Ruston, Proctor and Company

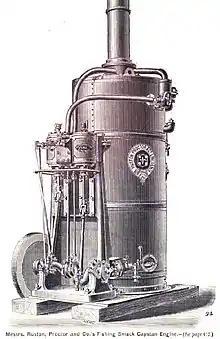
Ruston Proctor steam winch engine

Ruston, Proctor and Company was established in Lincoln, England in 1857, and were manufacturers of steam tractors and engines. They later became Rustons and then Ruston & Hornsby.